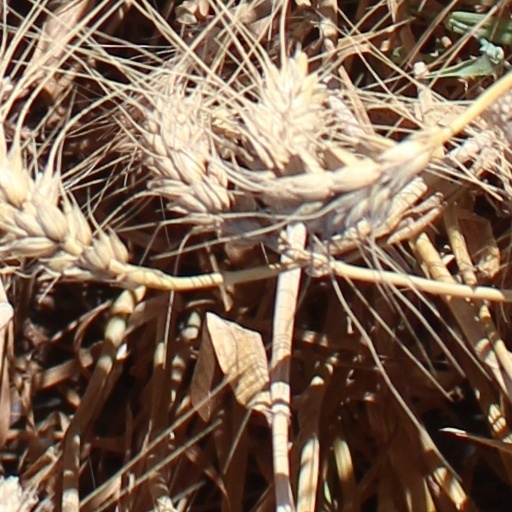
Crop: wheat